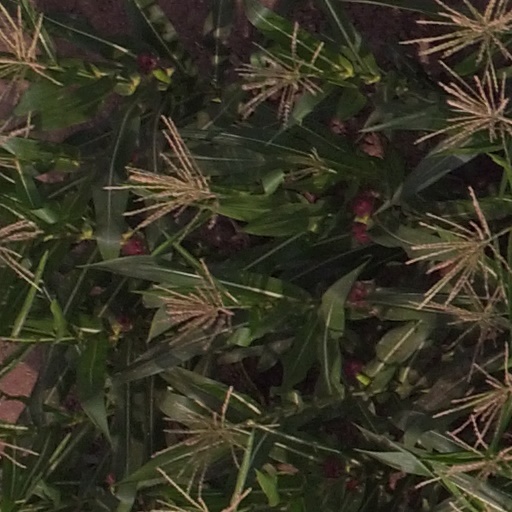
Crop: maize; corn